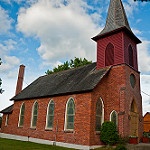
Label: buildings